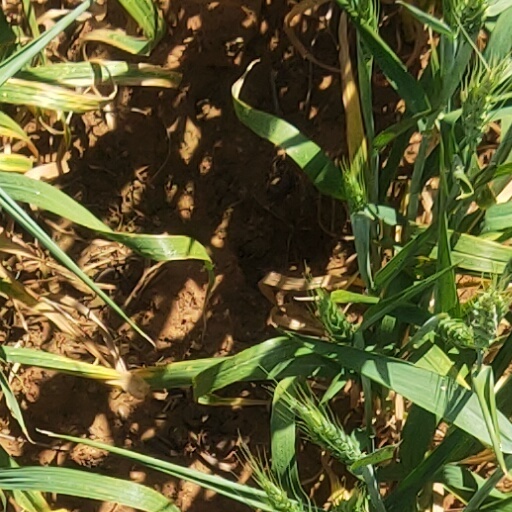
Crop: wheat